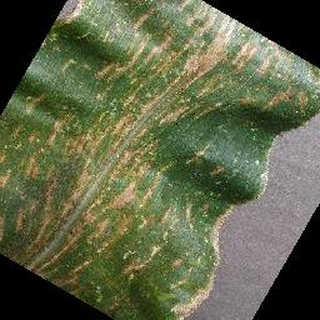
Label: corn_cercospora_leaf_spot